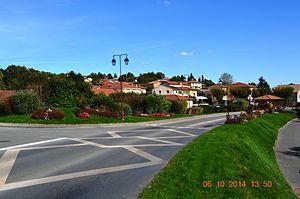
Agnin est une commune française située dans le département de l'Isère en région Auvergne-Rhône-Alpes. Elle fait partie de la communauté de communes du Pays Roussillonnais et comptait en 1999 789 habitants appelés les Agnitaires.